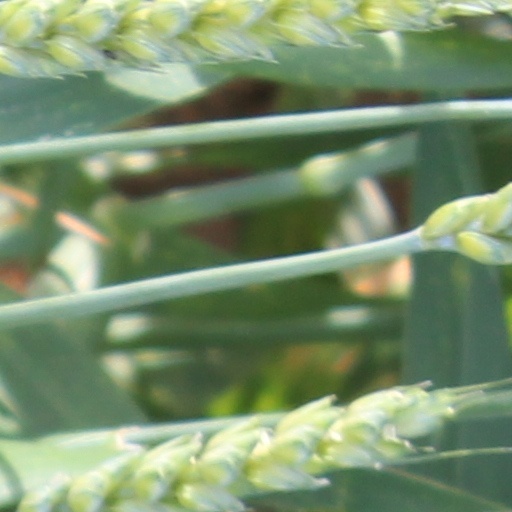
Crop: wheat